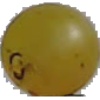
Label: Grape White 3